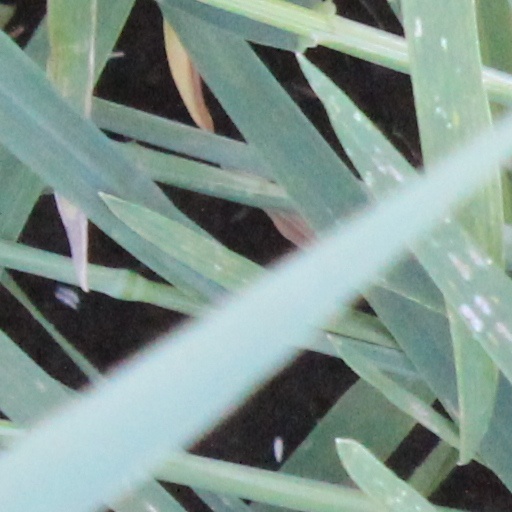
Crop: wheat